Electron-transferring flavoprotein

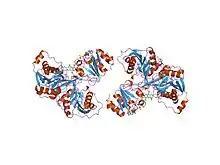
electron transfer flavoprotein (etf) from paracoccus denitrificans

An electron transfer flavoprotein (ETF) or electron transfer flavoprotein complex (CETF) is a flavoprotein located on the matrix face of the inner mitochondrial membrane and functions as a specific electron acceptor for primary dehydrogenases, transferring the electrons to terminal respiratory systems such as electron-transferring-flavoprotein dehydrogenase. They can be functionally classified into constitutive, "housekeeping" ETFs, mainly involved in the oxidation of fatty acids (Group I), and ETFs produced by some prokaryotes under specific growth conditions, receiving electrons only from the oxidation of specific substrates (Group II).